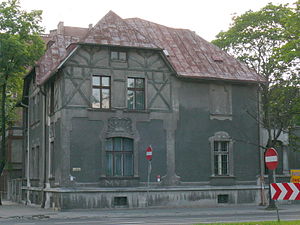
Ryszard Szymmels villa
Ryszard Szymmels villa
Ryszard Szymmels villa ligger ved Karolewskagaden 1 i Łódź. Den er et af de ældste eksempler på art nouveau i Polen.